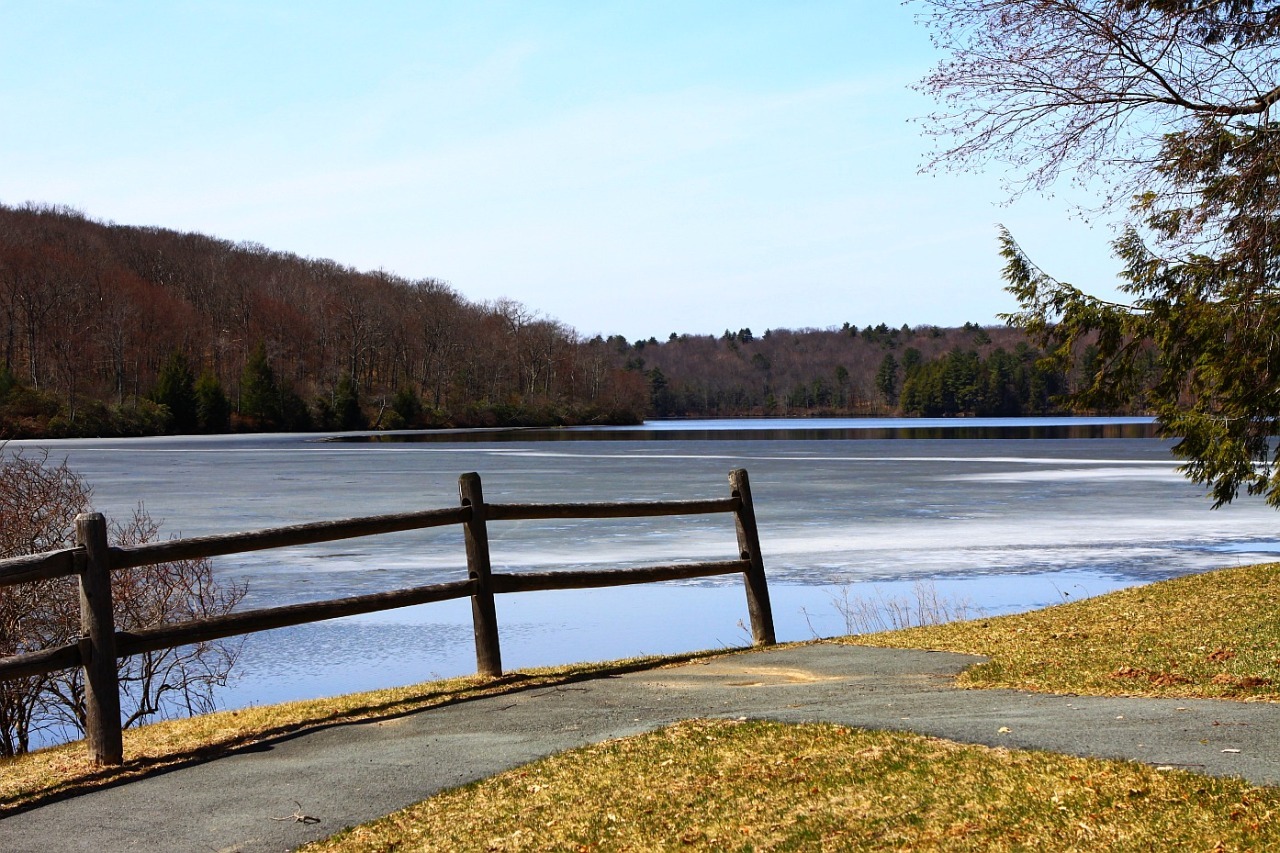
landscape, tree, water, nature, shore, lake, river, pond, ice, spring, reflection, autumn, park, reservoir, season, waterway, body of water, wetland, loch, woody plant